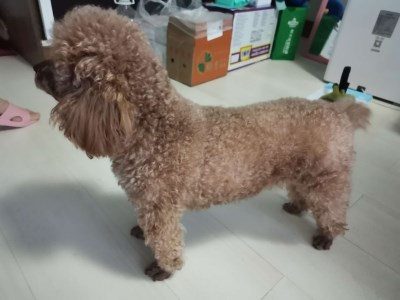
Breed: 7449-n000128-teddy